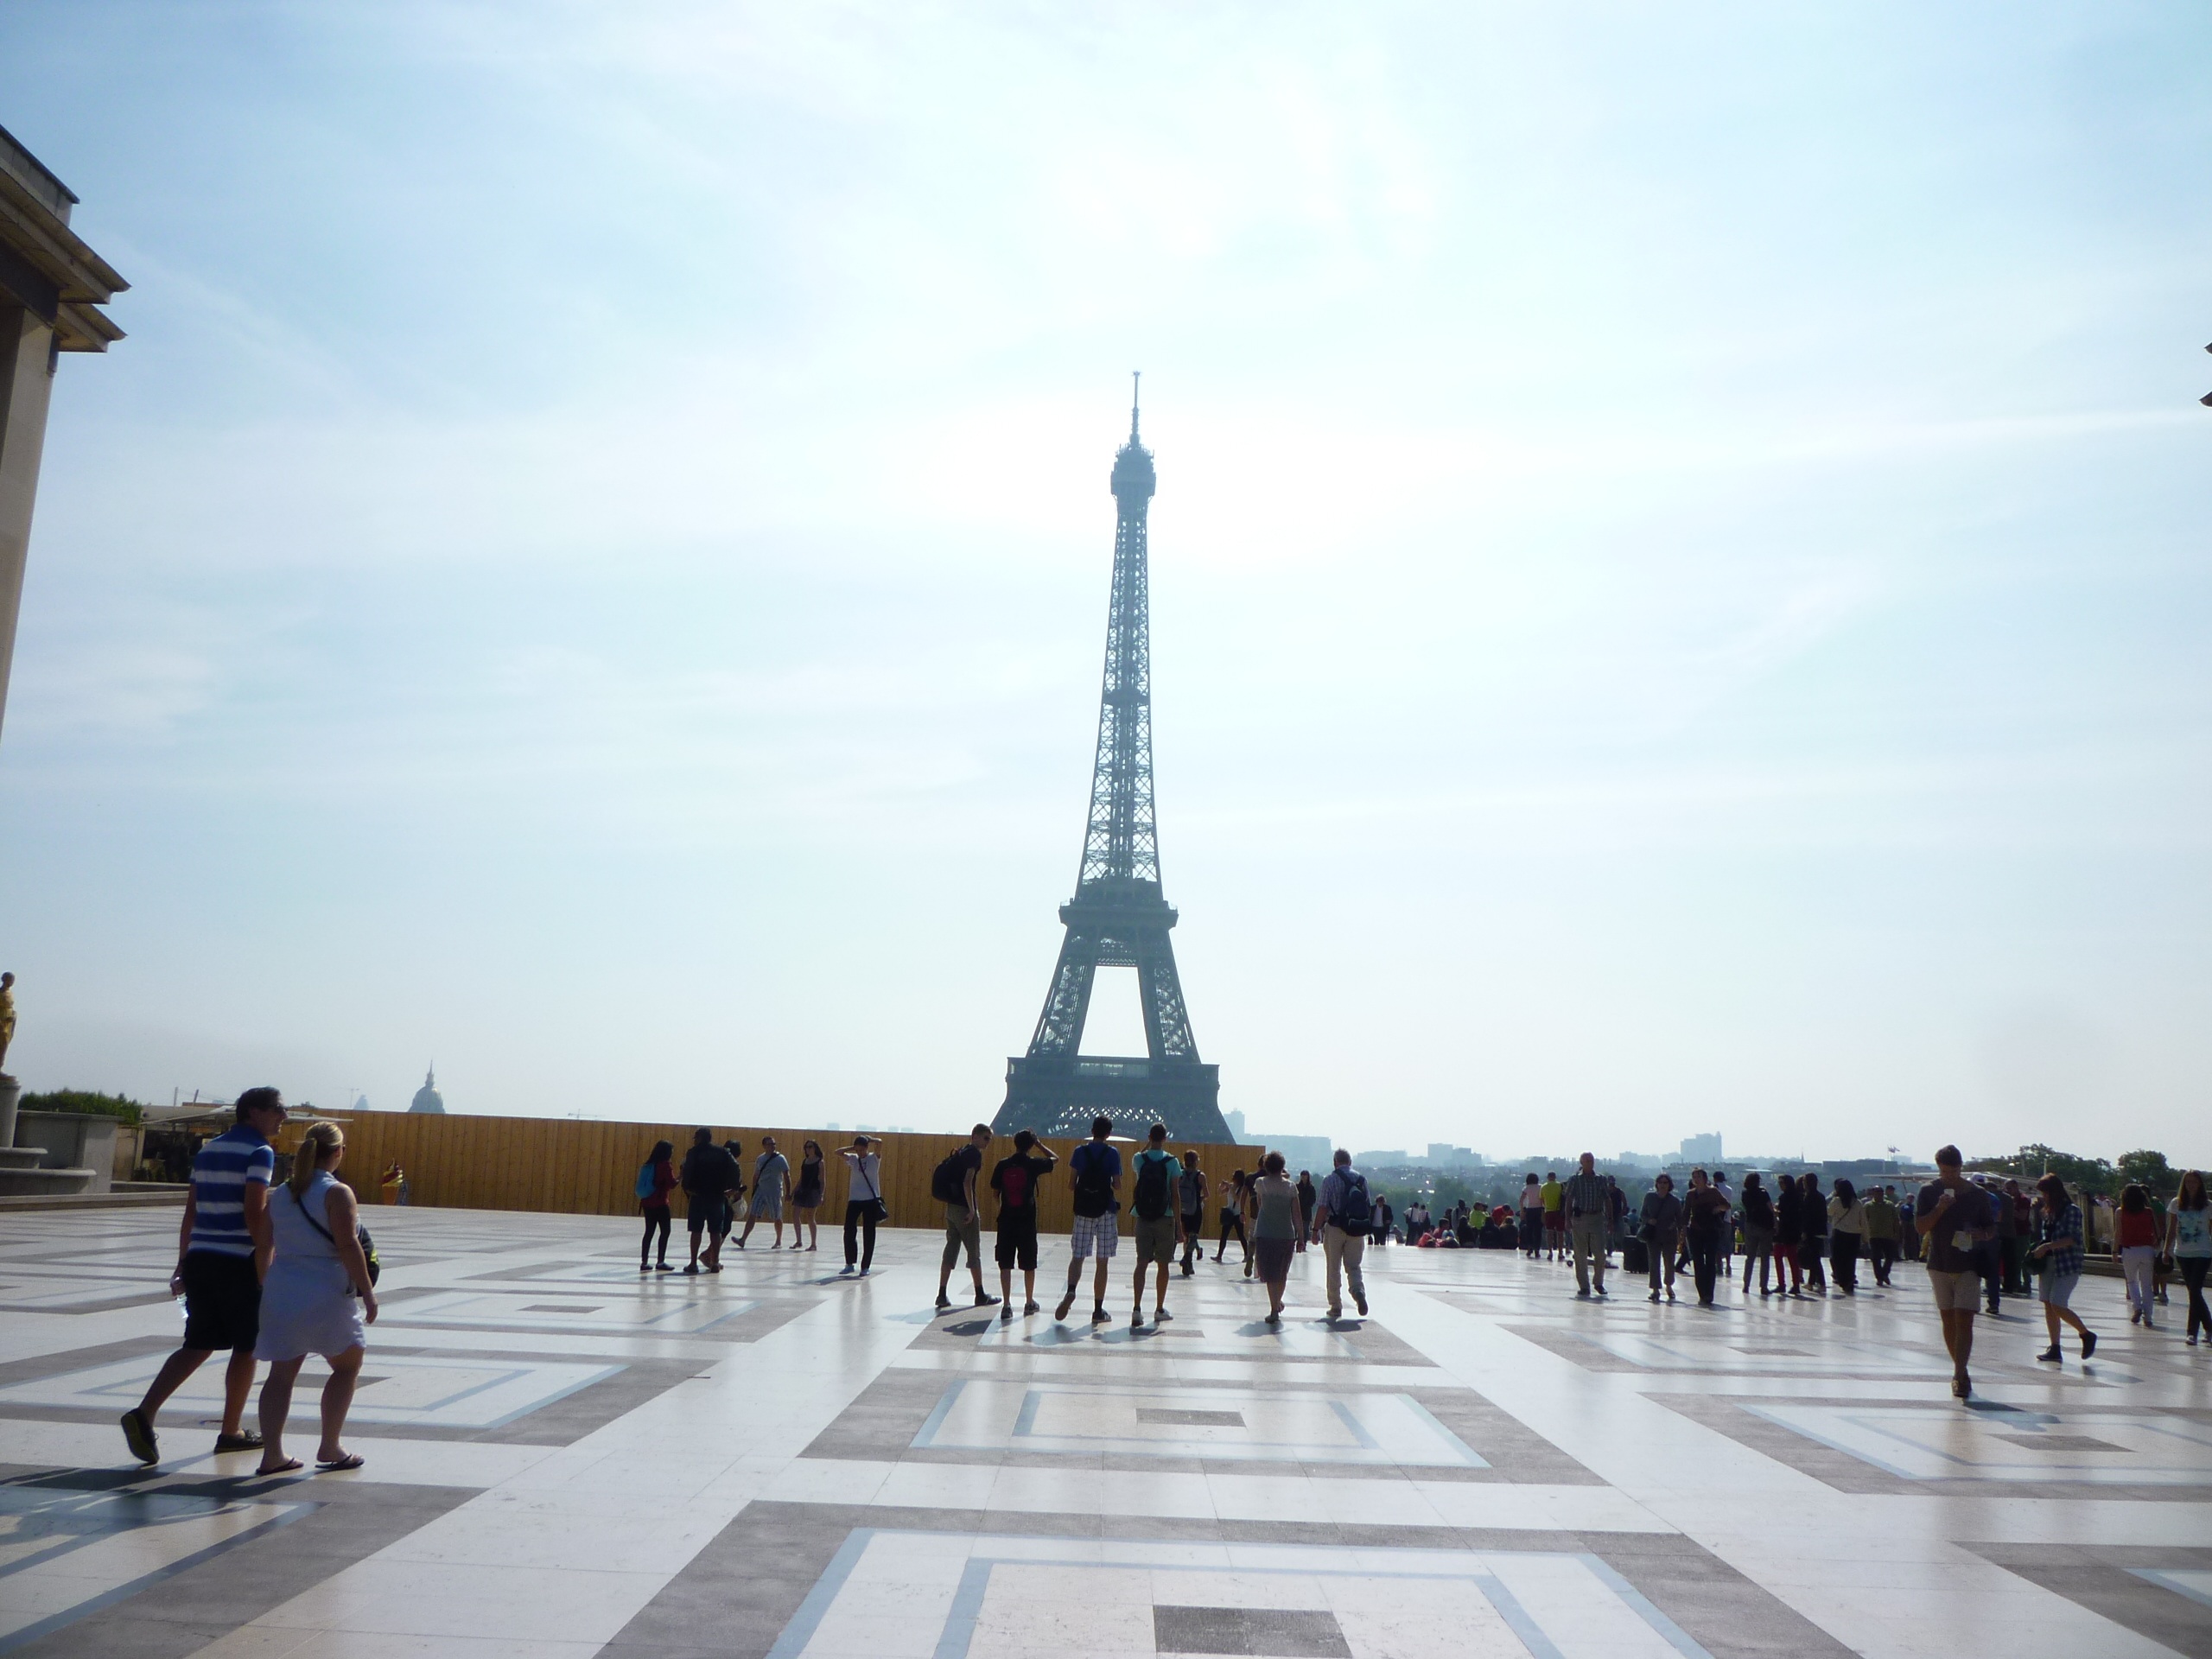
eiffel tower, paris, monument, tower, plaza, square, landmark, tourism, place of worship, eiffel, spire, mosque, town square